Answer in natural language. How many Doorways are visible in the scene? Choose between the following options: 4, 0, 2, 1 or 3
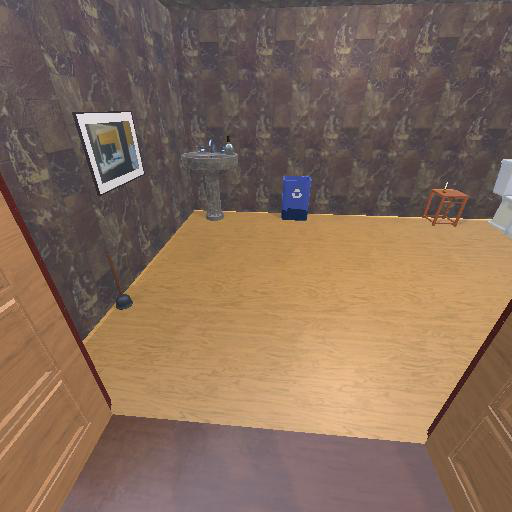
<answer>1</answer>